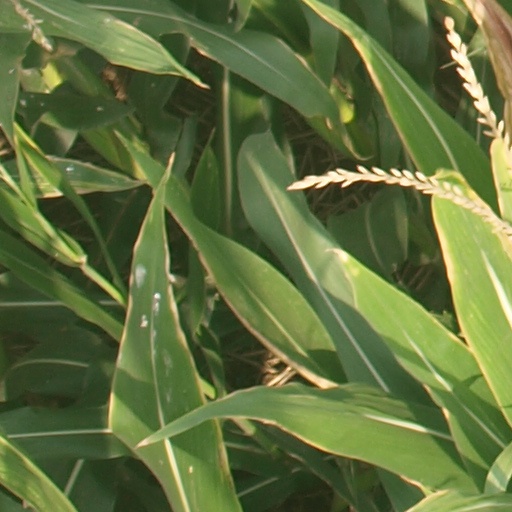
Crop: maize; corn